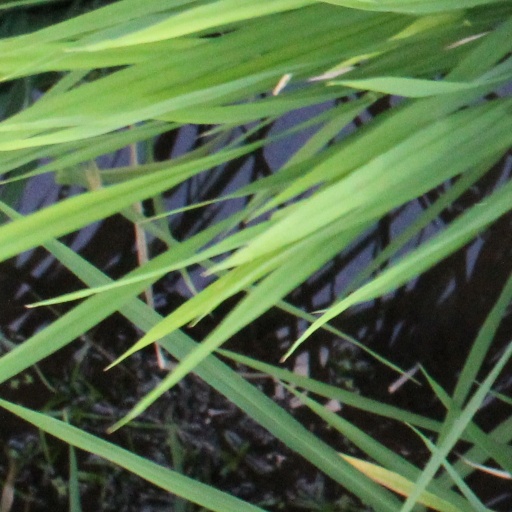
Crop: rice